The Sanctuary (Seattle)

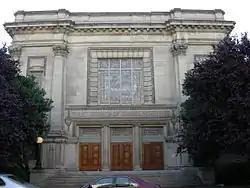
16th Avenue facade

The Sanctuary is a townhouse project located at 1519 East Denny Way / 1841 16th Avenue on the corner of East Denny Way and 16th Avenue in the Capitol Hill neighborhood of Seattle, Washington. It was created out of an historic church building known as First Church of Christ, Scientist, Seattle.